La Rochelle

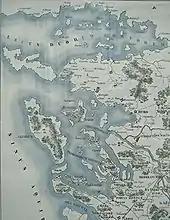
Coastline around La Rochelle in Roman times

The Romans subsequently occupied the area, where they developed salt production along the coast. Roman villas have been found at Saint-Éloi and at Les Minimes. Salt evaporation ponds dating from the same period have also been found.